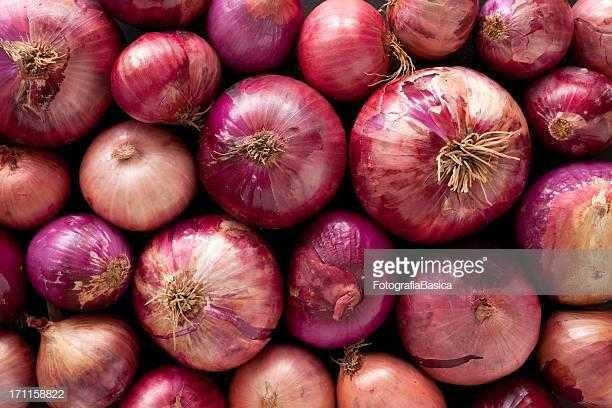
Label: onion